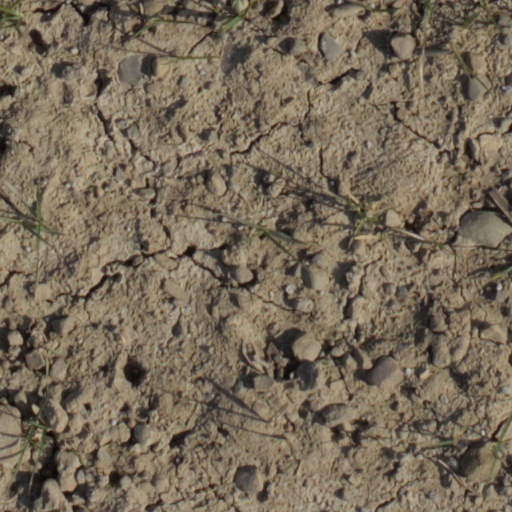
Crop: wheat